Diego Rodríguez de Lucero

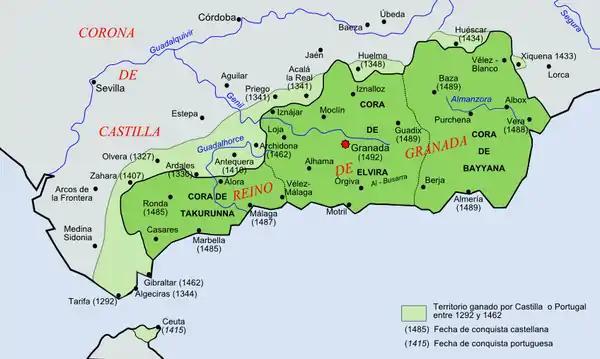
Emirate of Granada in 1462. The conquest was completed during the Granada War (1482–91).

The birth date of Diego Rodríguez de Lucero is unknown, but he seems to have been born in Moguer.